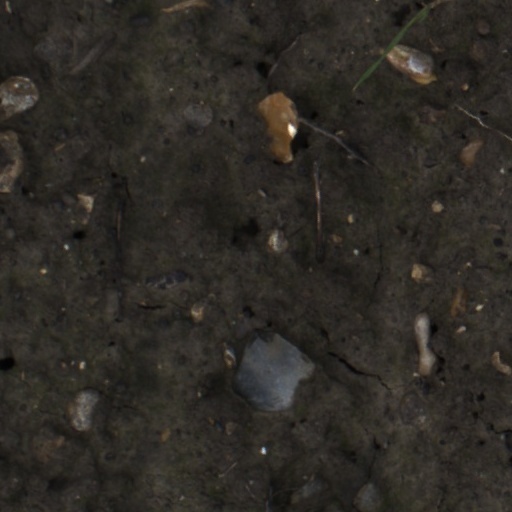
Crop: wheat